Operation Market Garden (video game)

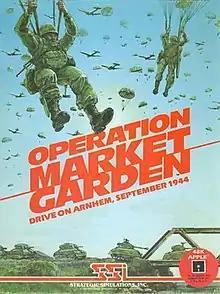

Operation Market Garden is a 1985 video game published by Strategic Simulations.